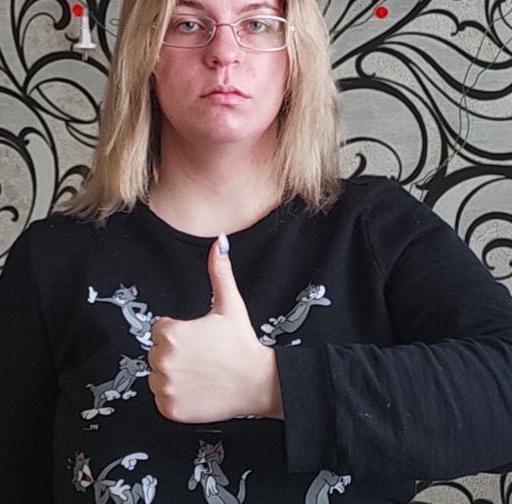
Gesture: like